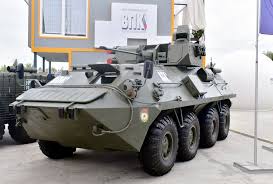
Label: BTR-80